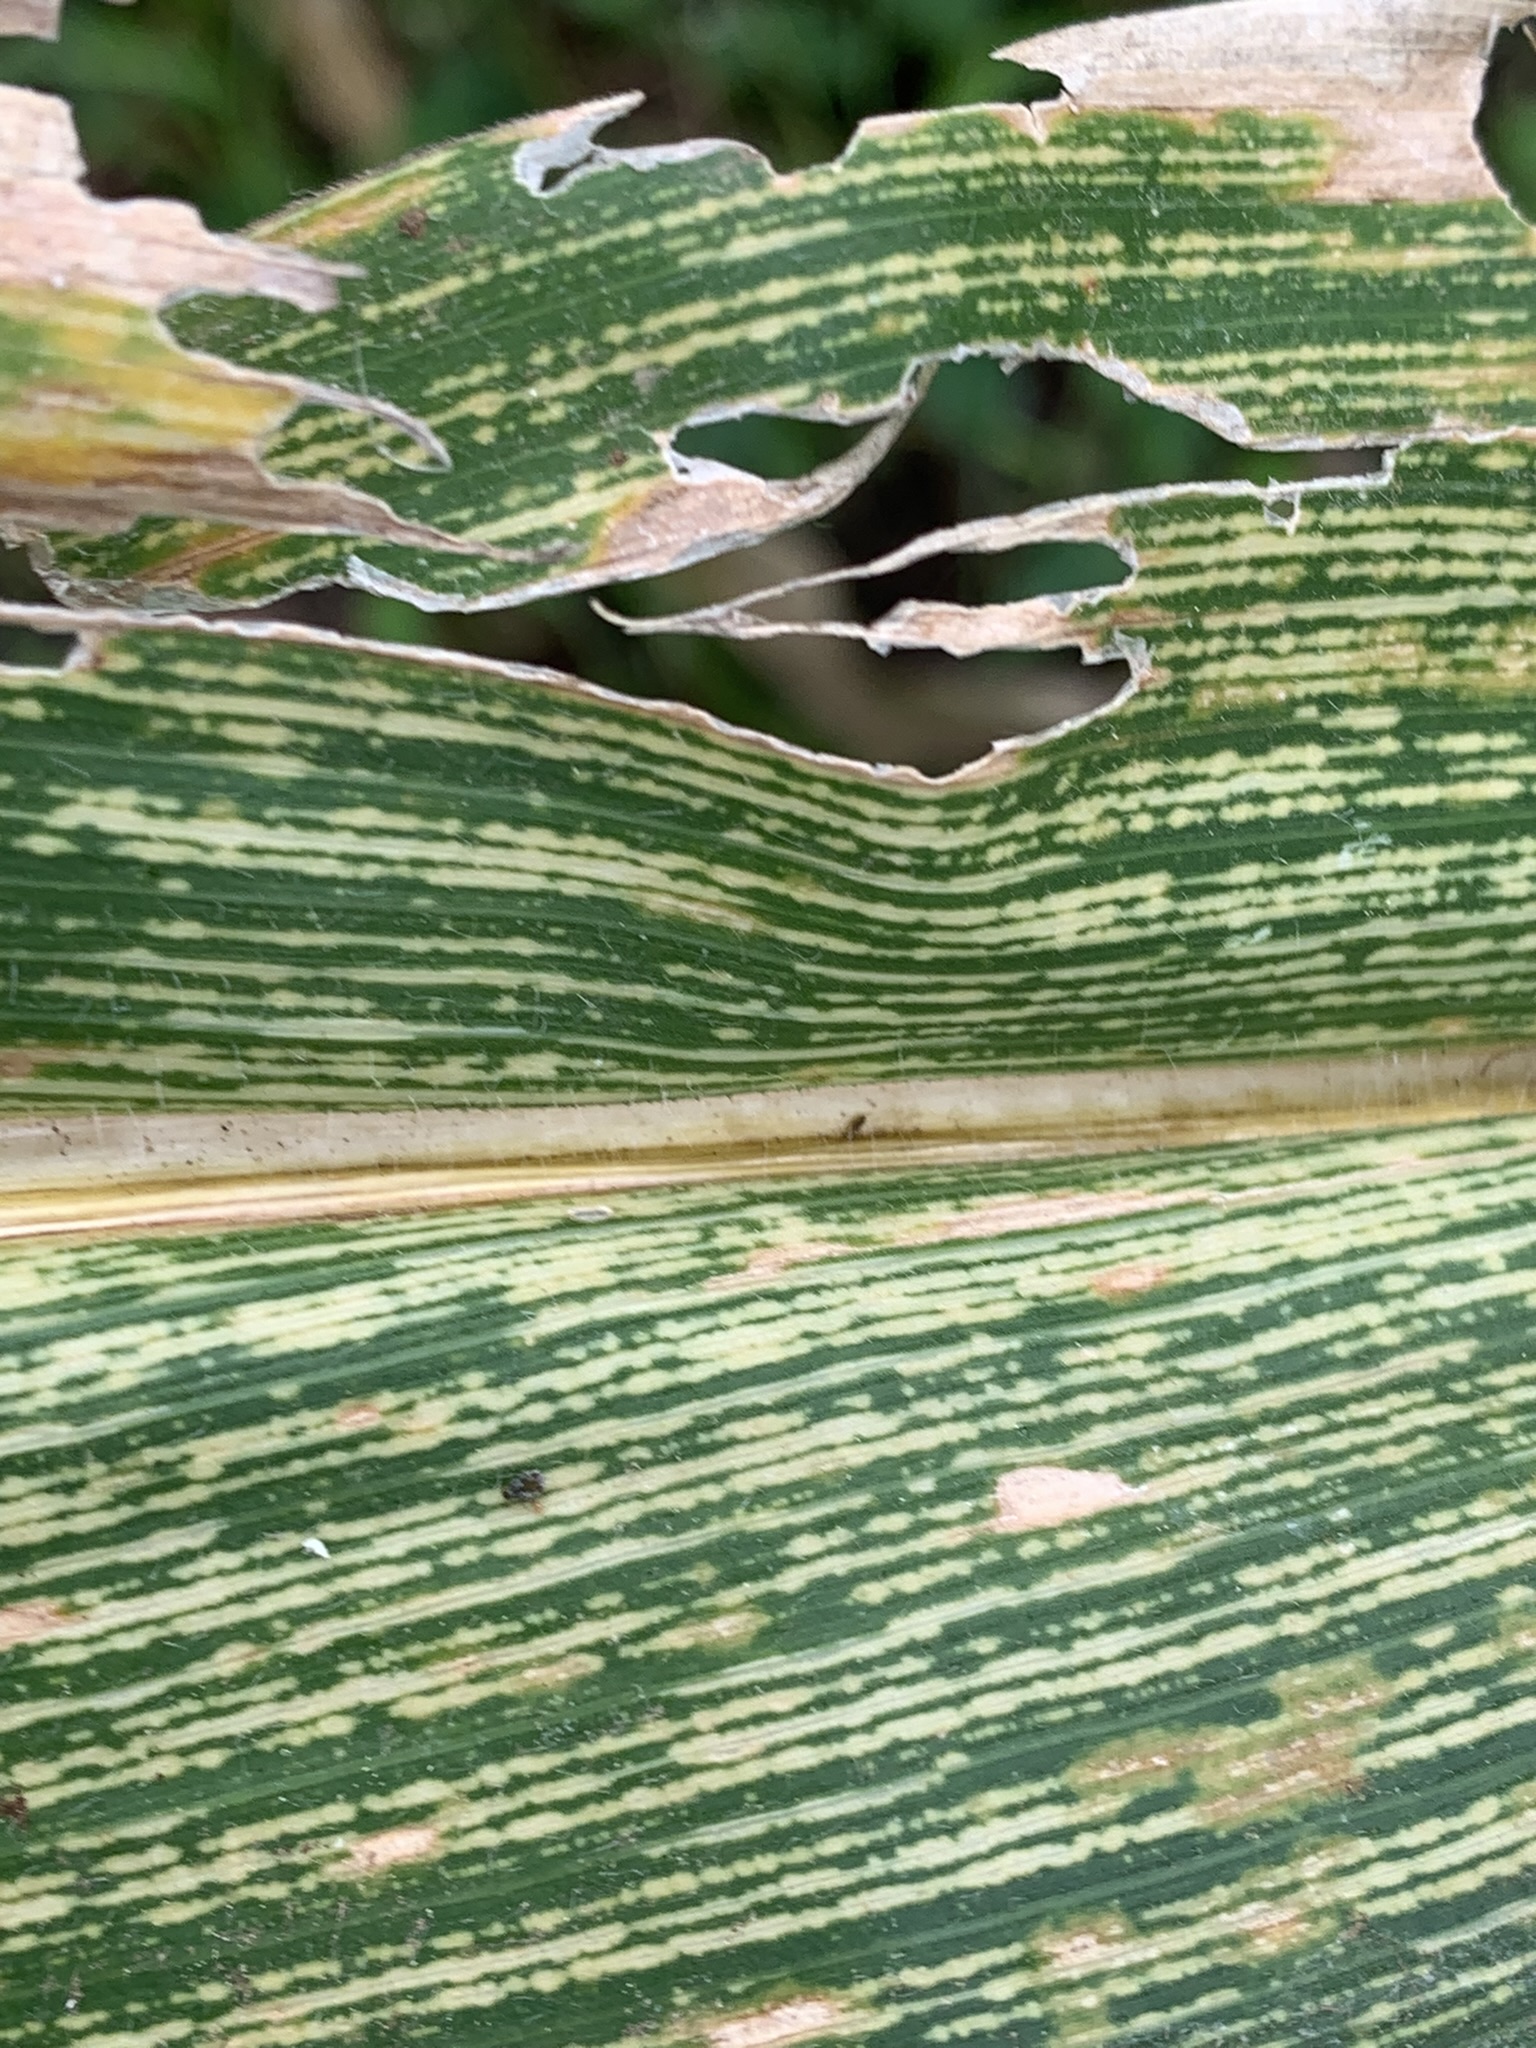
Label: MSV